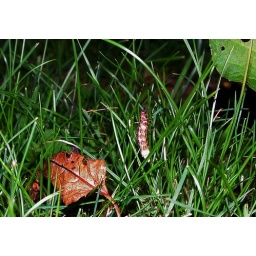
Glowworm female in grass